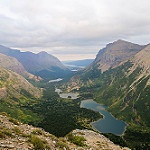
Label: glacier